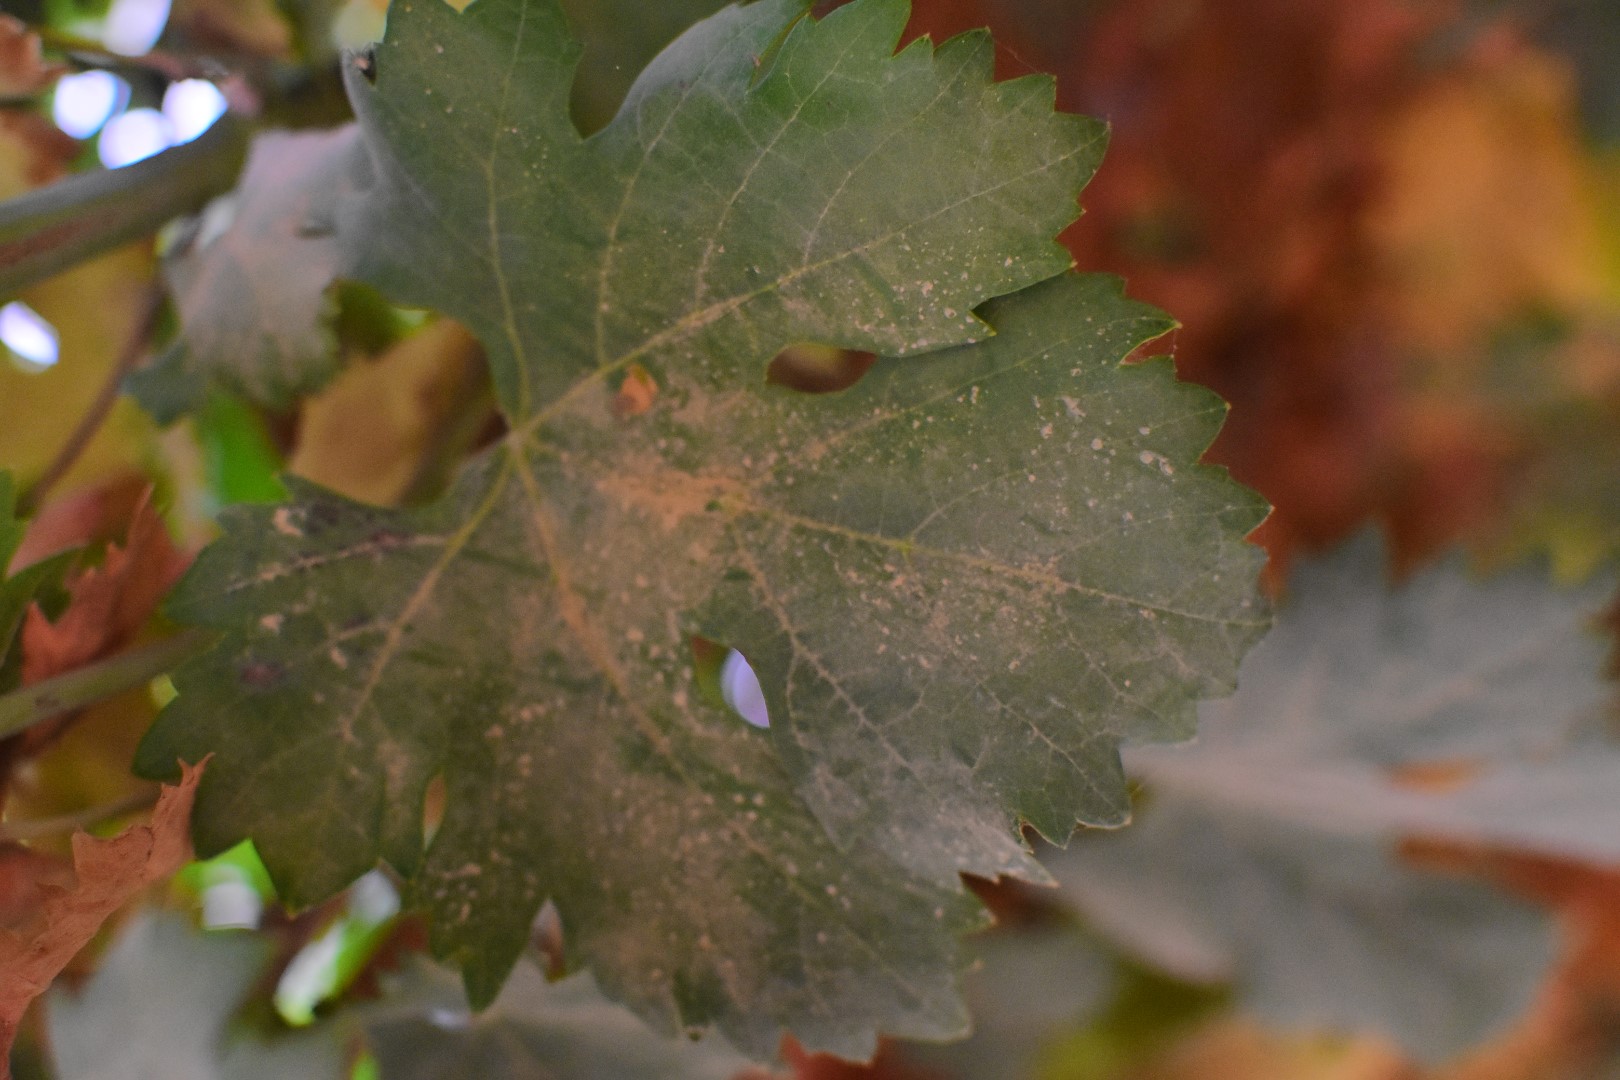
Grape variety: Aswud Balad